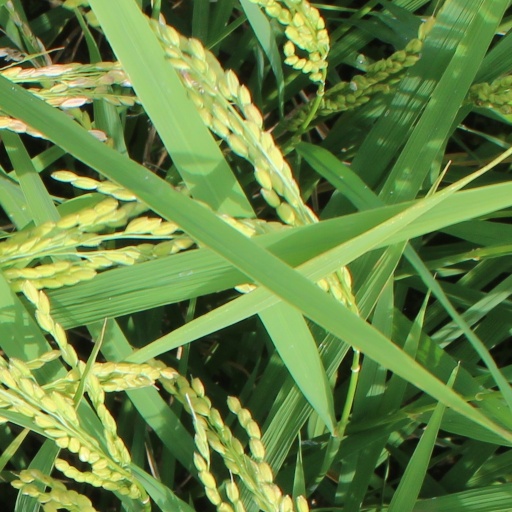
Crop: rice